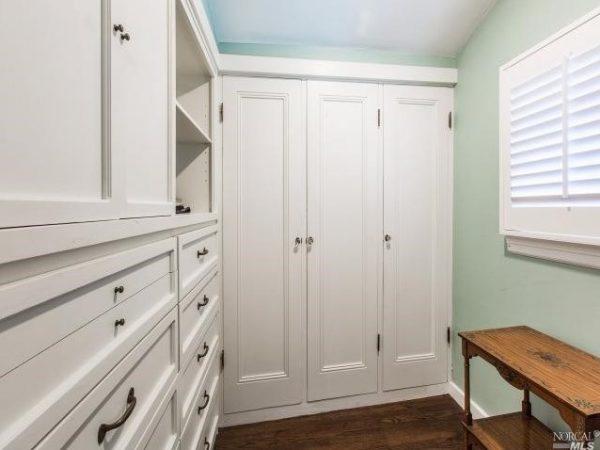
closet in the master bedroom .
Relation: Visible, Meta